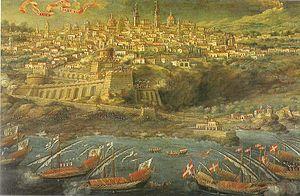
La Bibliothèque et pinacothèque Zelantea est une bibliothèque patrimoniale et un musée à Acireale, dans la province de Catane en Sicile. Elle est installée dans un palais néoclassique construit au début du xxᵉ siècle par l'architecte Mariano Panebianco.